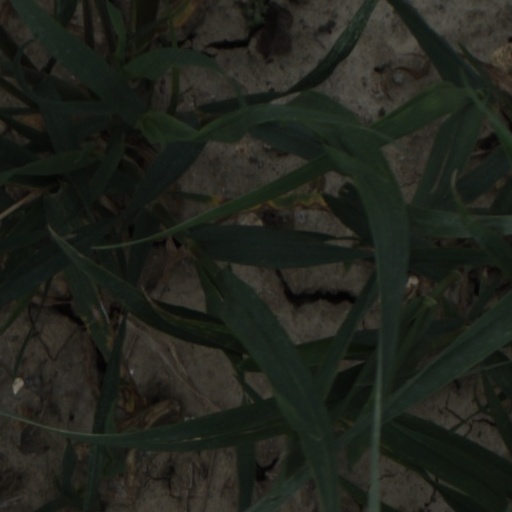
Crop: wheat